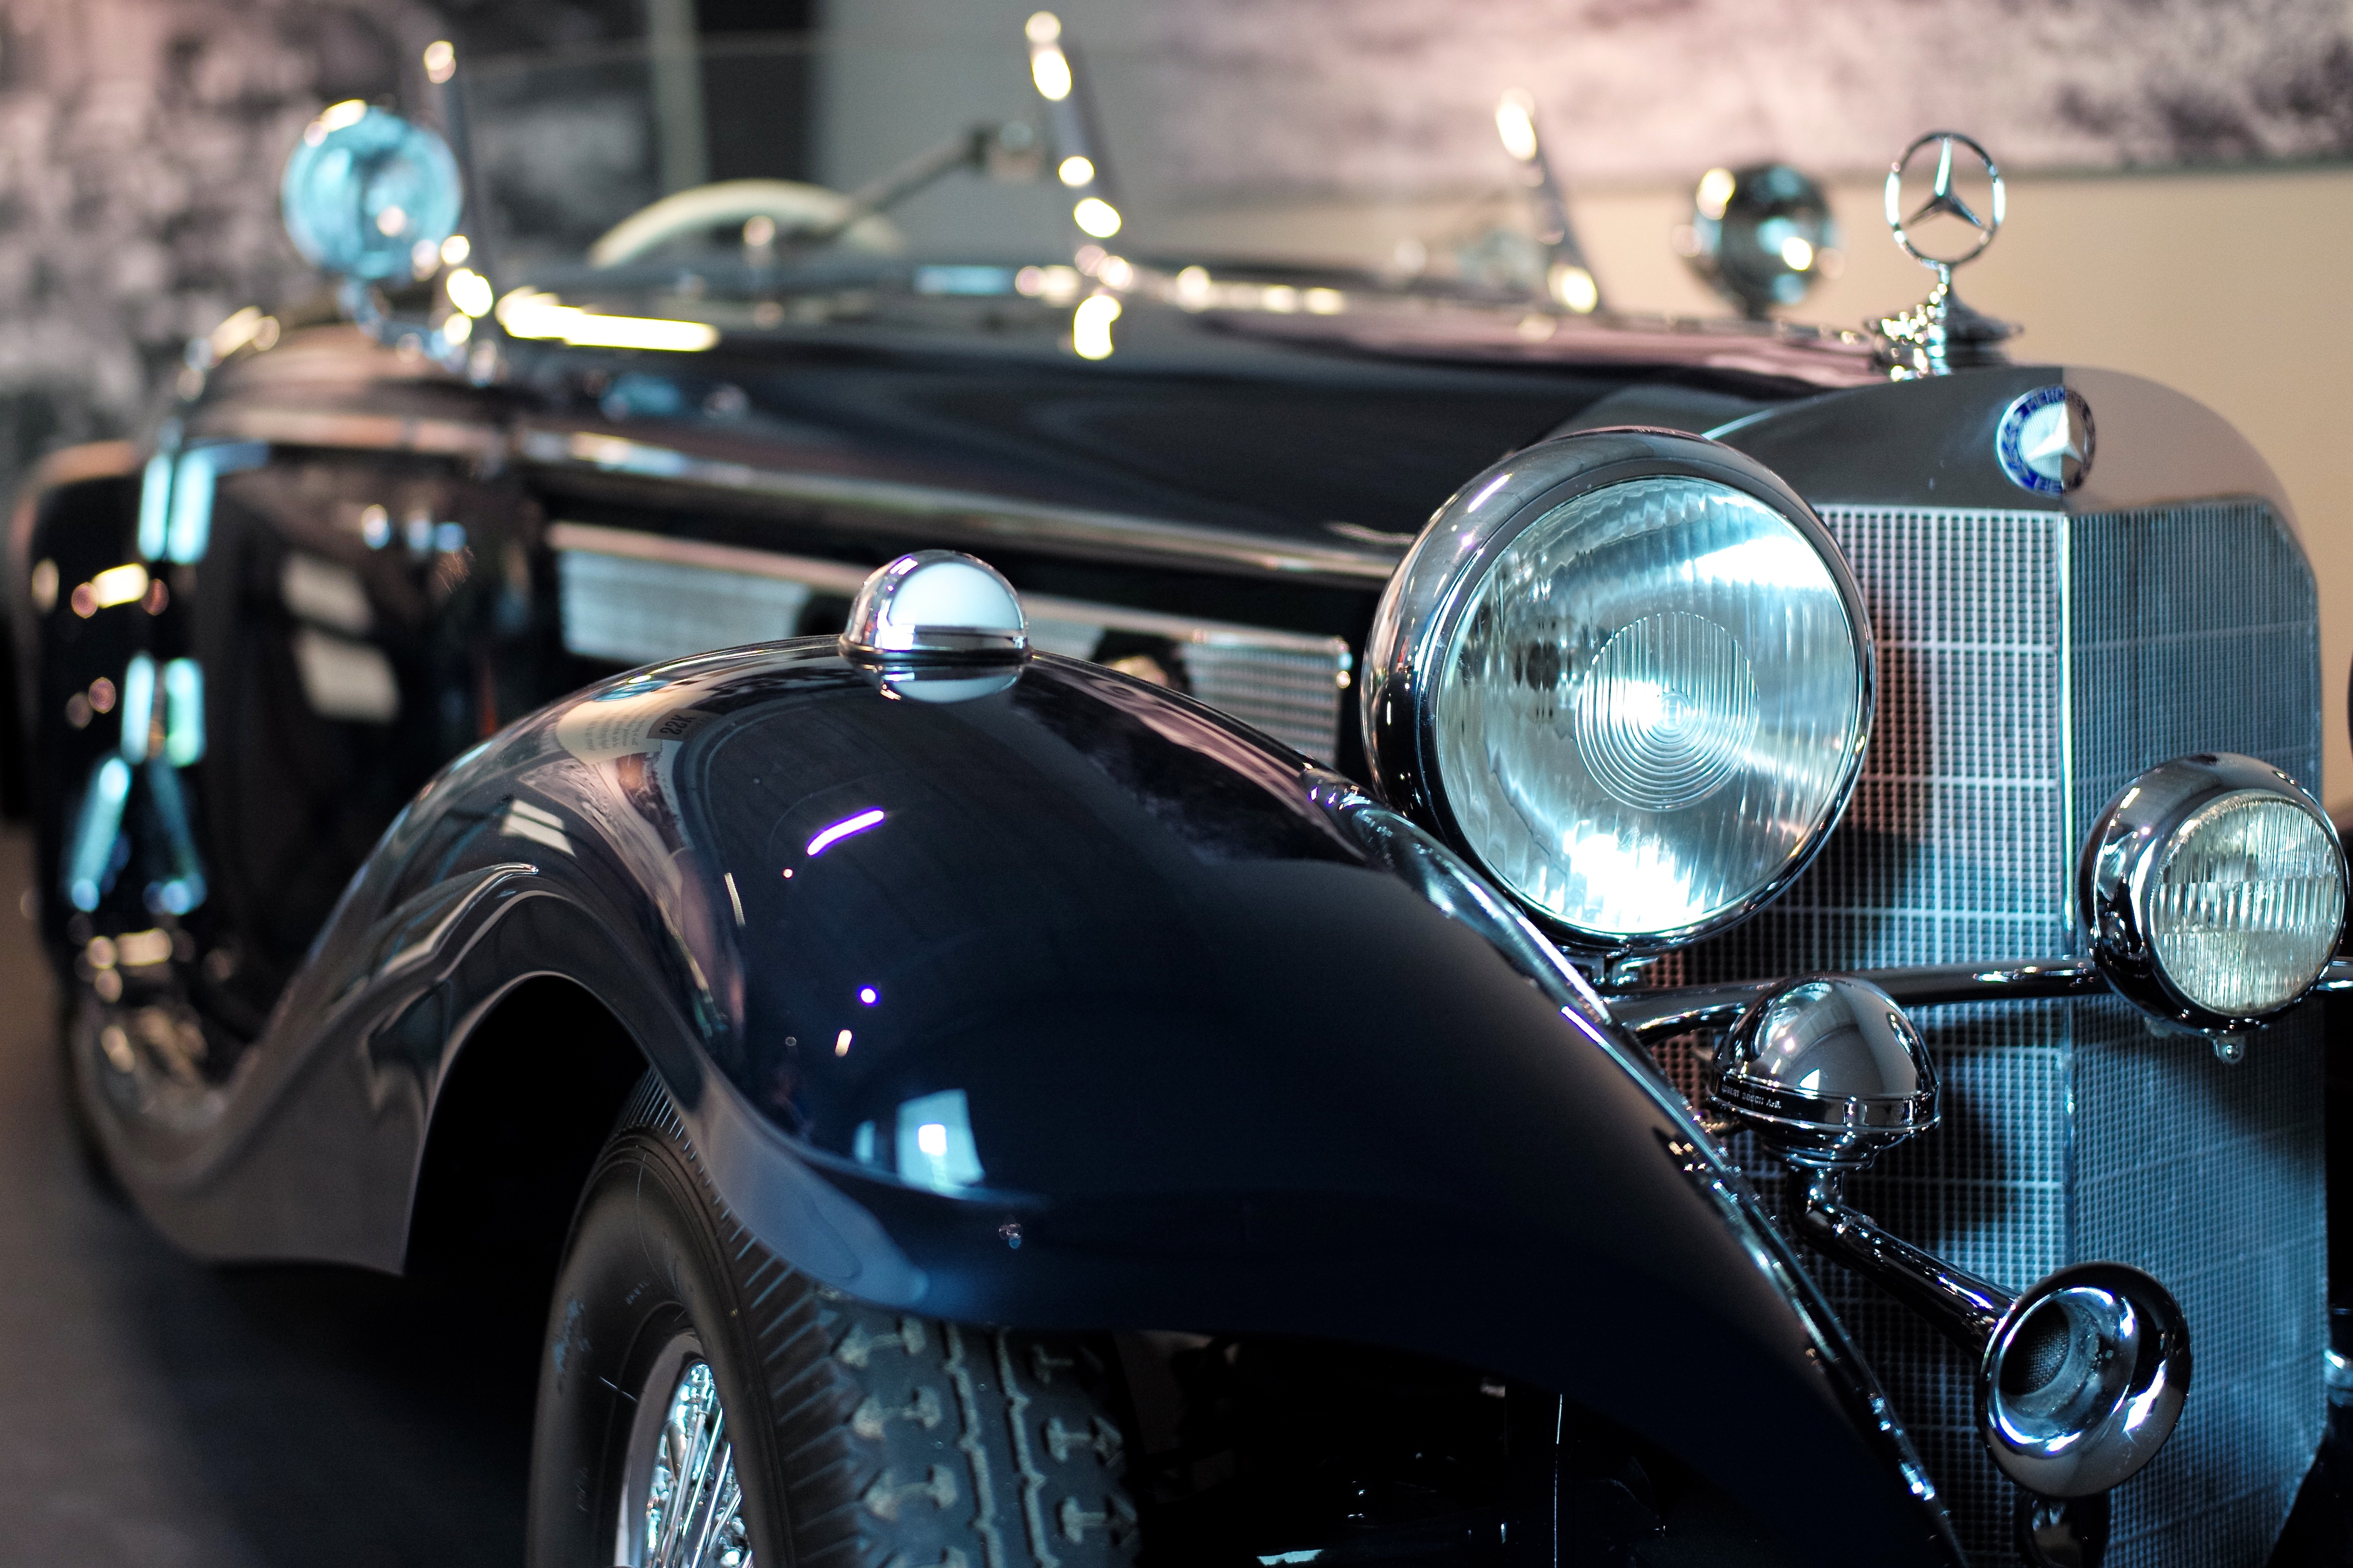
bokeh, car, europe, vehicle, museum, motorcycle, sports car, vintage car, race car, holland, hague, netherlands, chrome, mercedes, classic, convertible, roadster, rare, louwman, leicam, summilux50f14, typ240, benz, supercharged, 1936, 500k, antique car, land vehicle, touring car, automobile make, automotive design